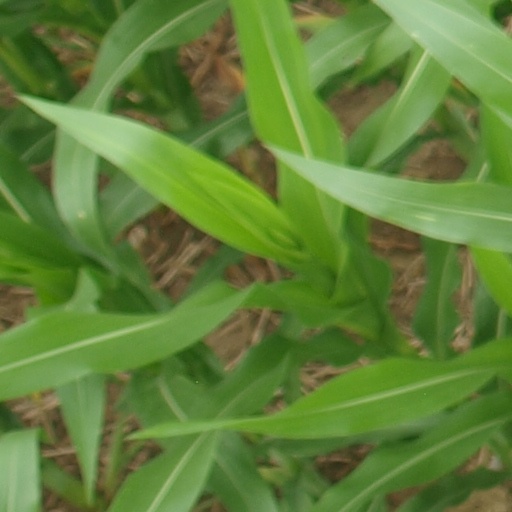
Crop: maize; corn